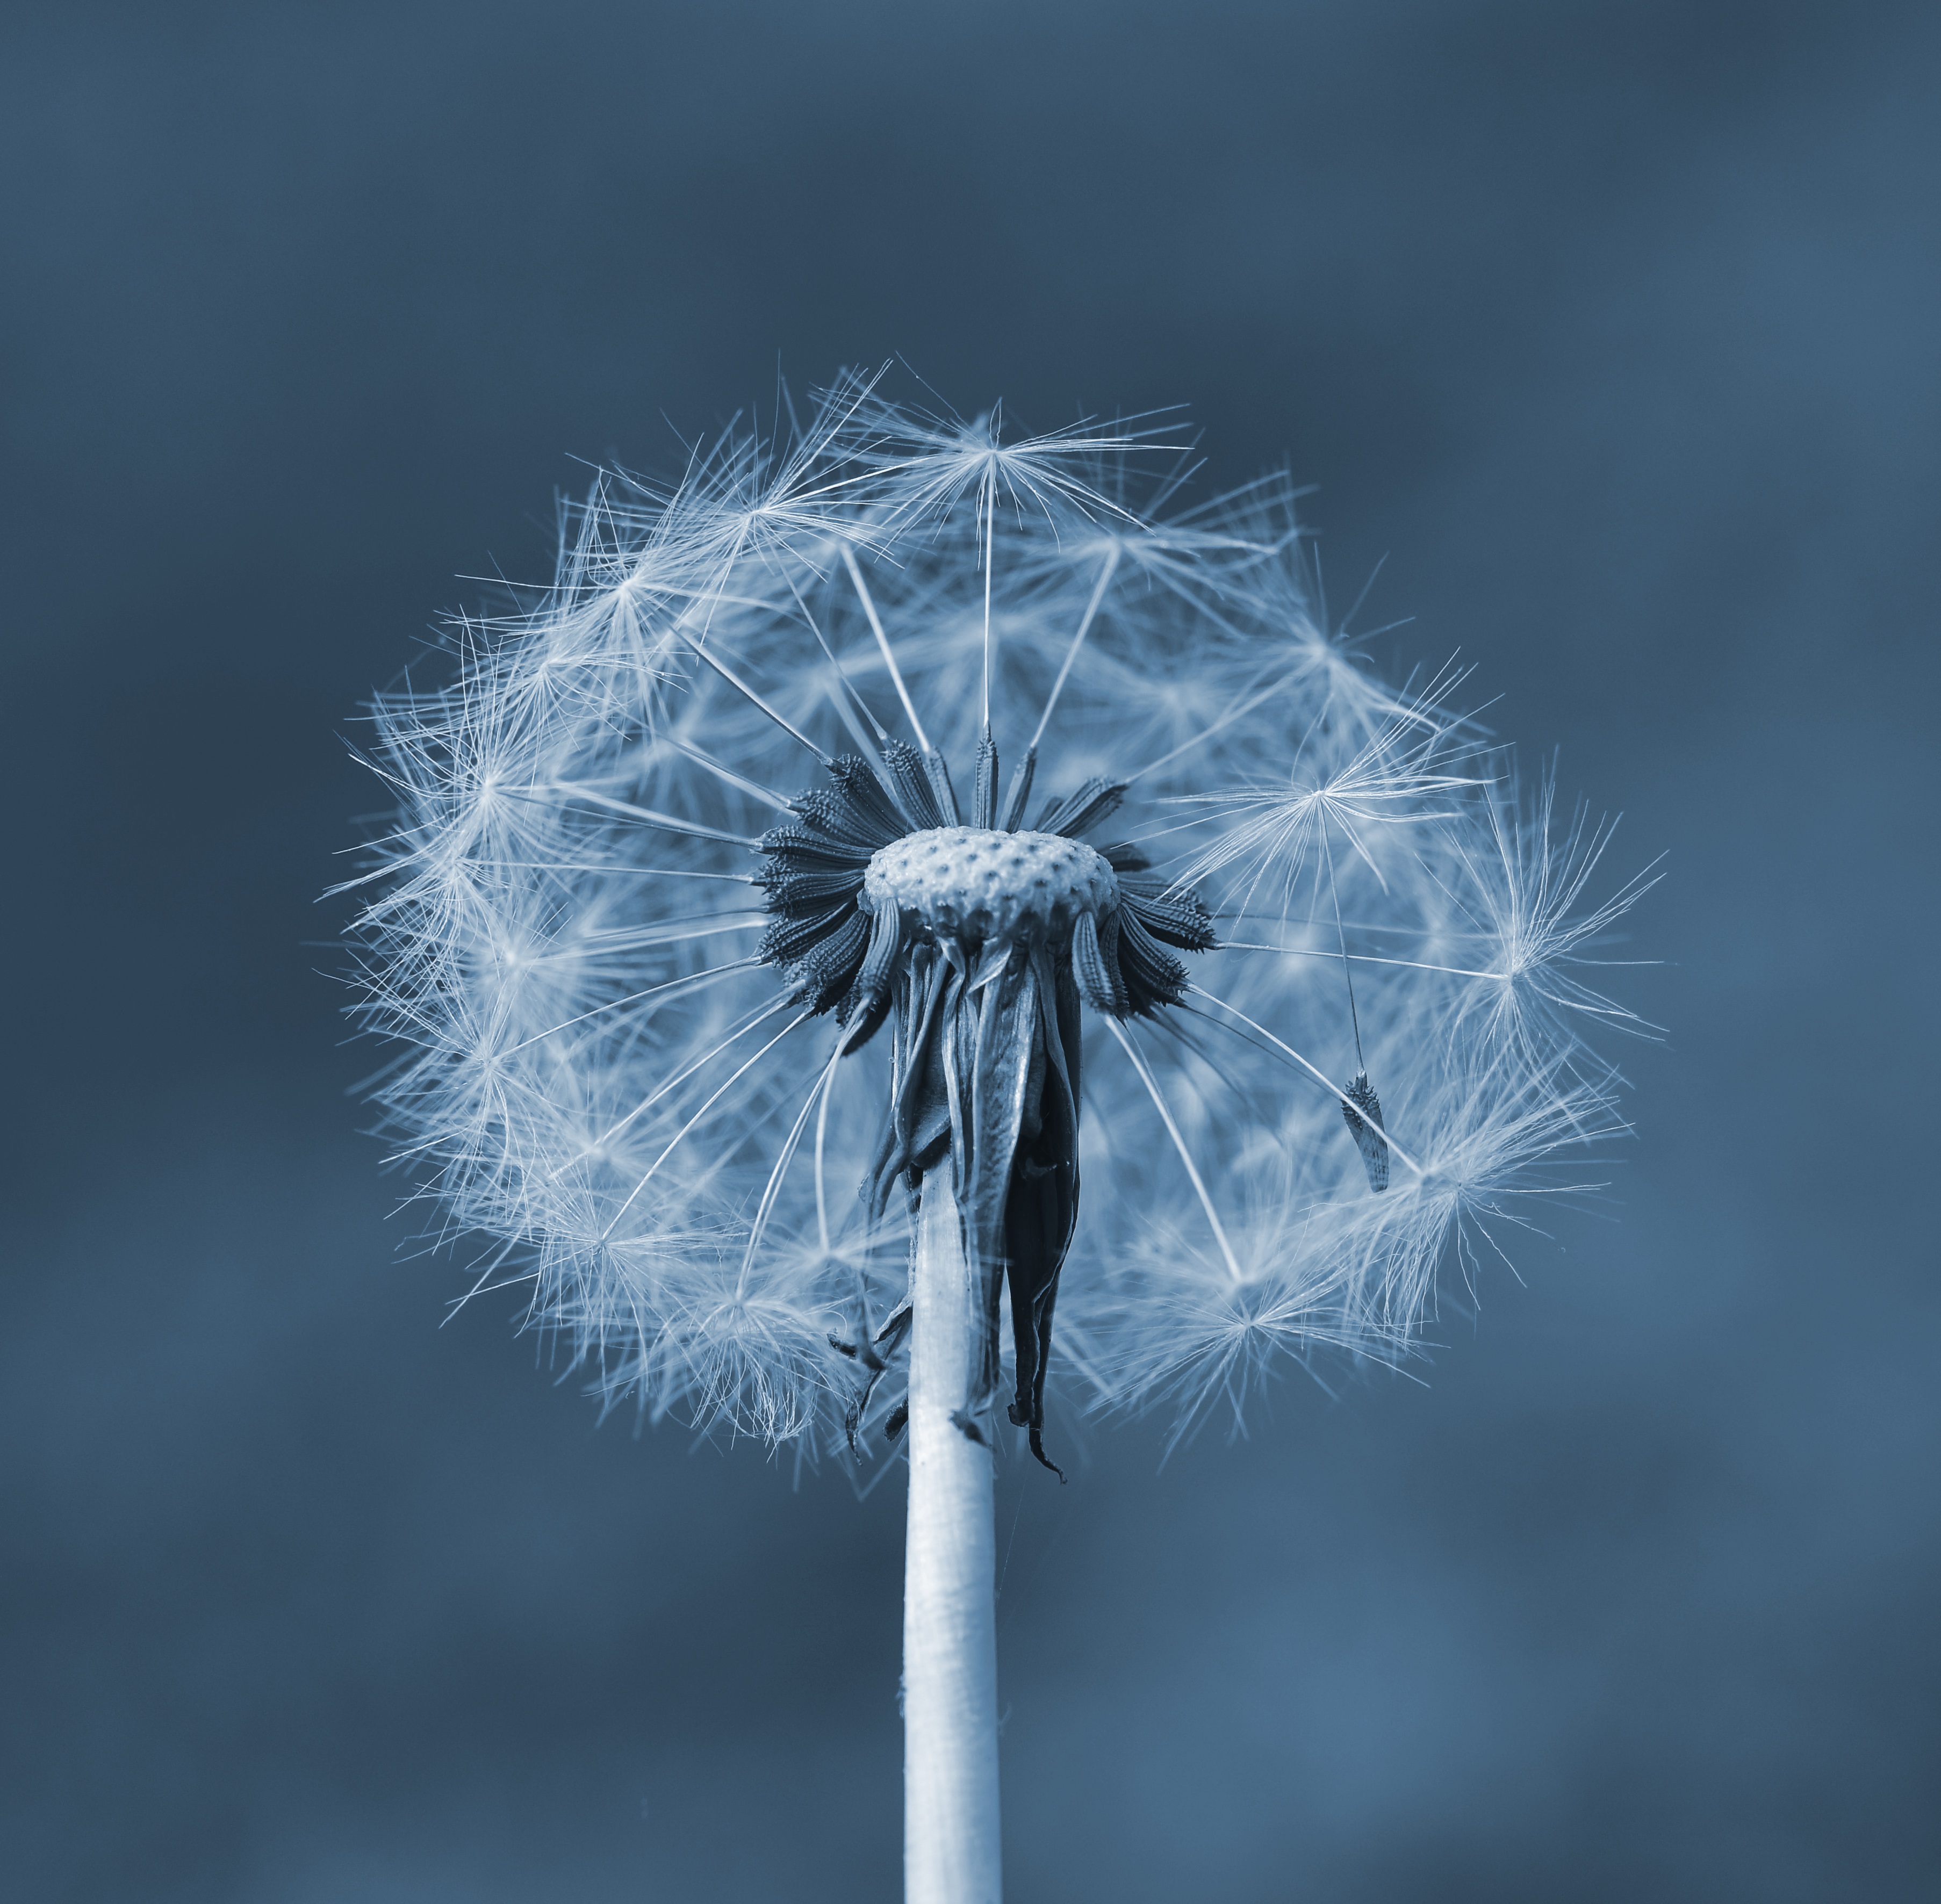
nature, grass, branch, plant, sky, dandelion, flower, wind, spring, macro, blue, close, flora, close up, pointed flower, seeds, macro photography, flying seeds, flowering plant, daisy family, grass family, atmosphere of earth, plant stem, land plant